Tommy Hilfiger

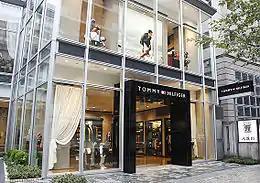
Exterior of a Tommy Hilfiger store in Tokyo, Japan, in 2008

In 2005, a CBS reality show called "The Cut" tracked the progress of sixteen contestants as they competed for a design job with Tommy Hilfiger and their own fashion line under Hilfiger's label. The show progressed in a similar fashion to Donald Trump's "The Apprentice". After a final competition that involved setting up the display window for Macy's Herald Square location in New York, Hilfiger chose Chris Cortez as the "next great American designer."